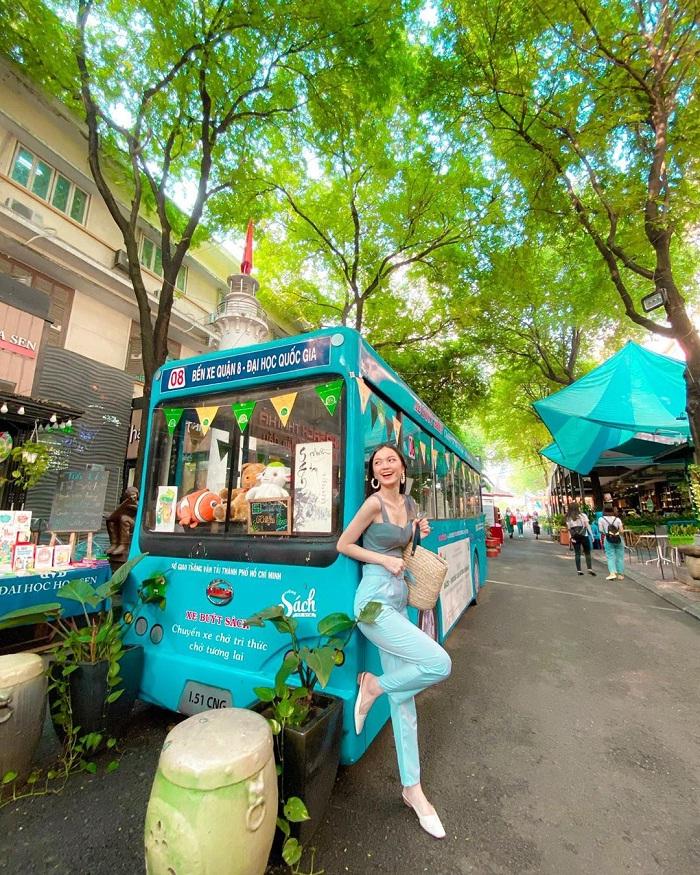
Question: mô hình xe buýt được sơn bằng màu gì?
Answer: màu xanh da trời